Stanley Dale's National Skiffle Contest

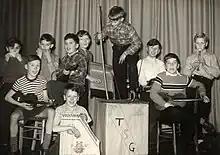
An amateur skiffle group of schoolchildren in Derby, England

Following pilot shows in Reading and Ramsgate, Stanley Dale's National Skiffle Contest tour began in Nottingham in September 1957. Initially, no date was set for the final of the contest, which music journalist Pete Frame has described as an "interminable, enervating slog around the country". It was highly successful, with Stanley Dale noting that "it is not only boys who make these groups, there are a great number of girls joining in". Publicity for the shows promised a "major film in active preparation" and "the best groups to be included on a Parlophone long play record for release in April", neither of which ultimately materialised. In January 1958, it was announced that the contest's final rounds would be broadcast on television in editions of the BBC's teen-oriented music programme "Six-Five Special". Stanley Dale had negotiated a deal with the show's producer Jack Good, to the dismay of co-producer Dennis Main Wilson, who disliked skiffle and considered the contest "phoney".